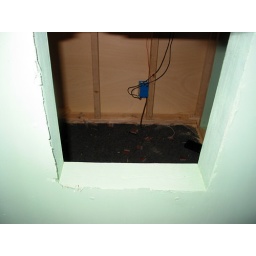
crack bags in newly built crack house